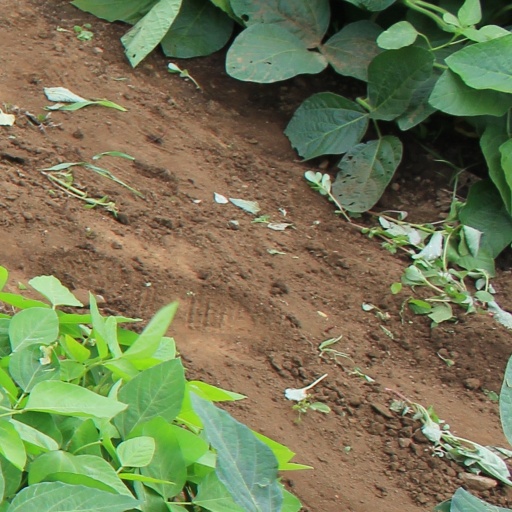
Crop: soybean